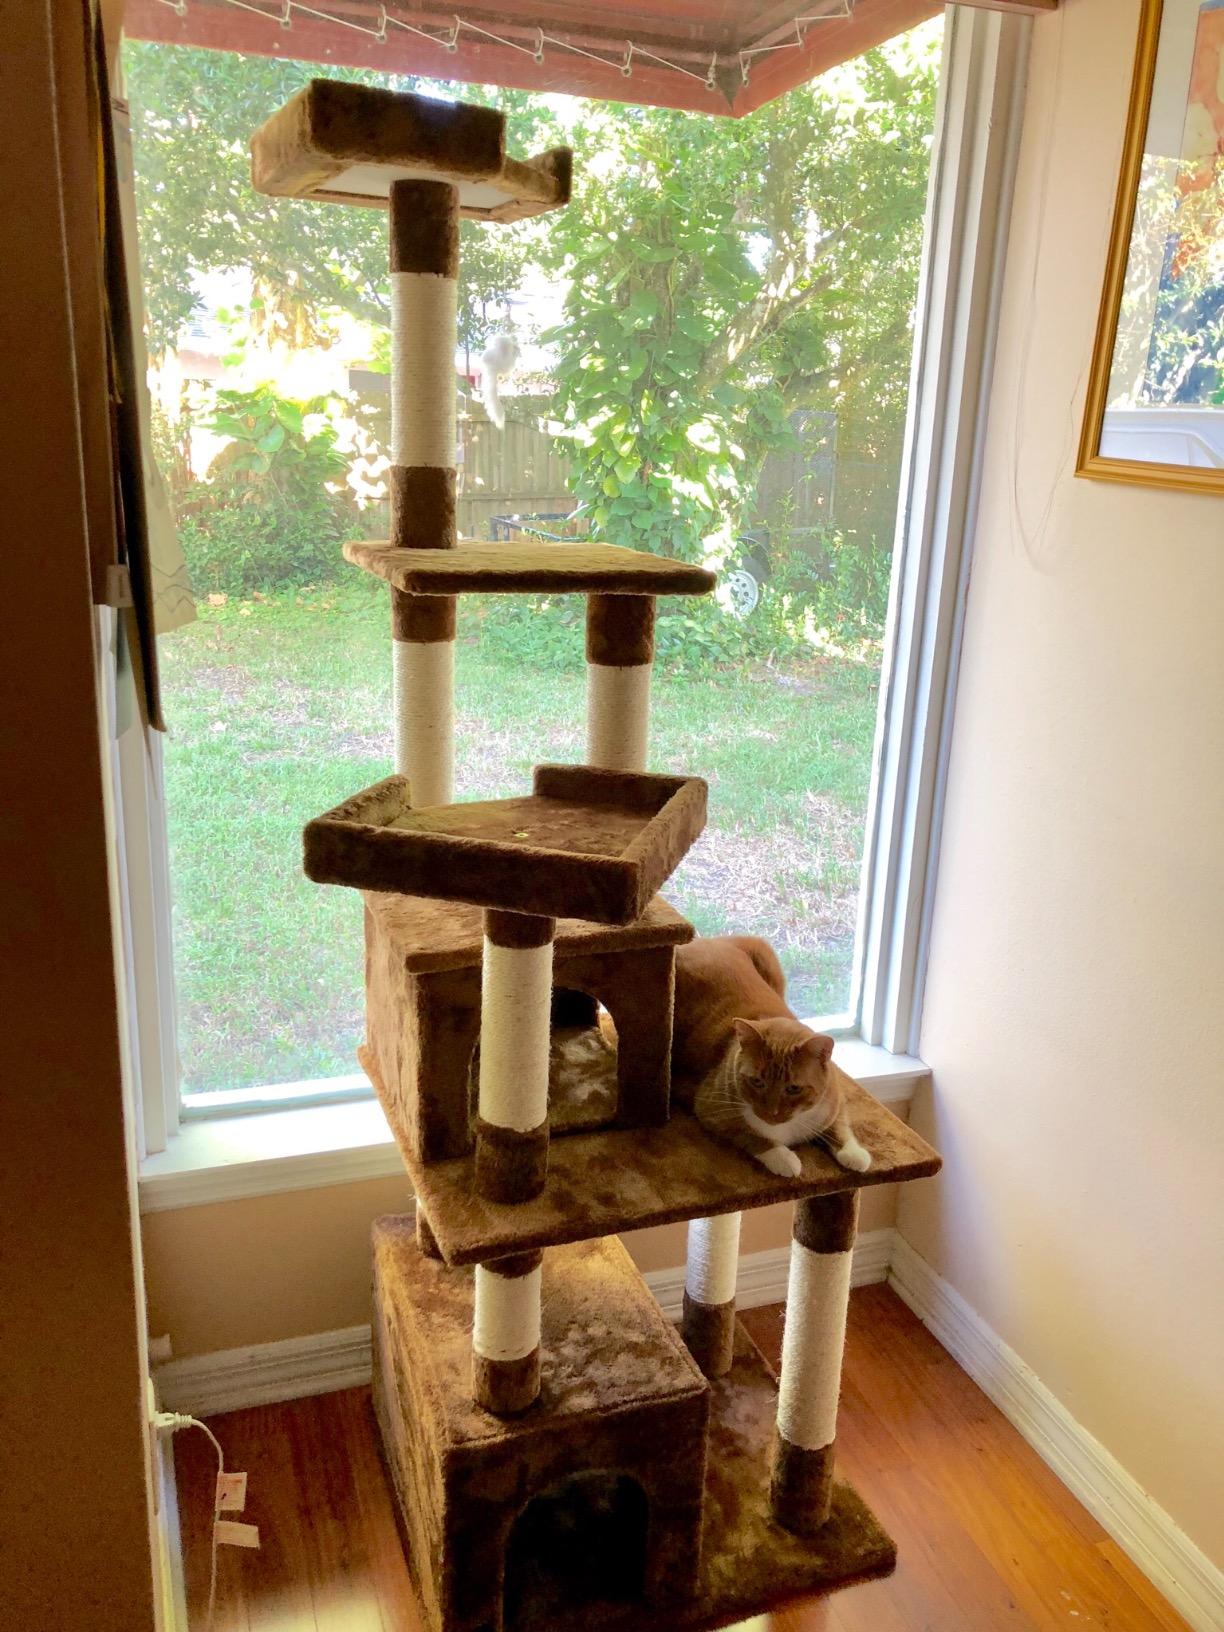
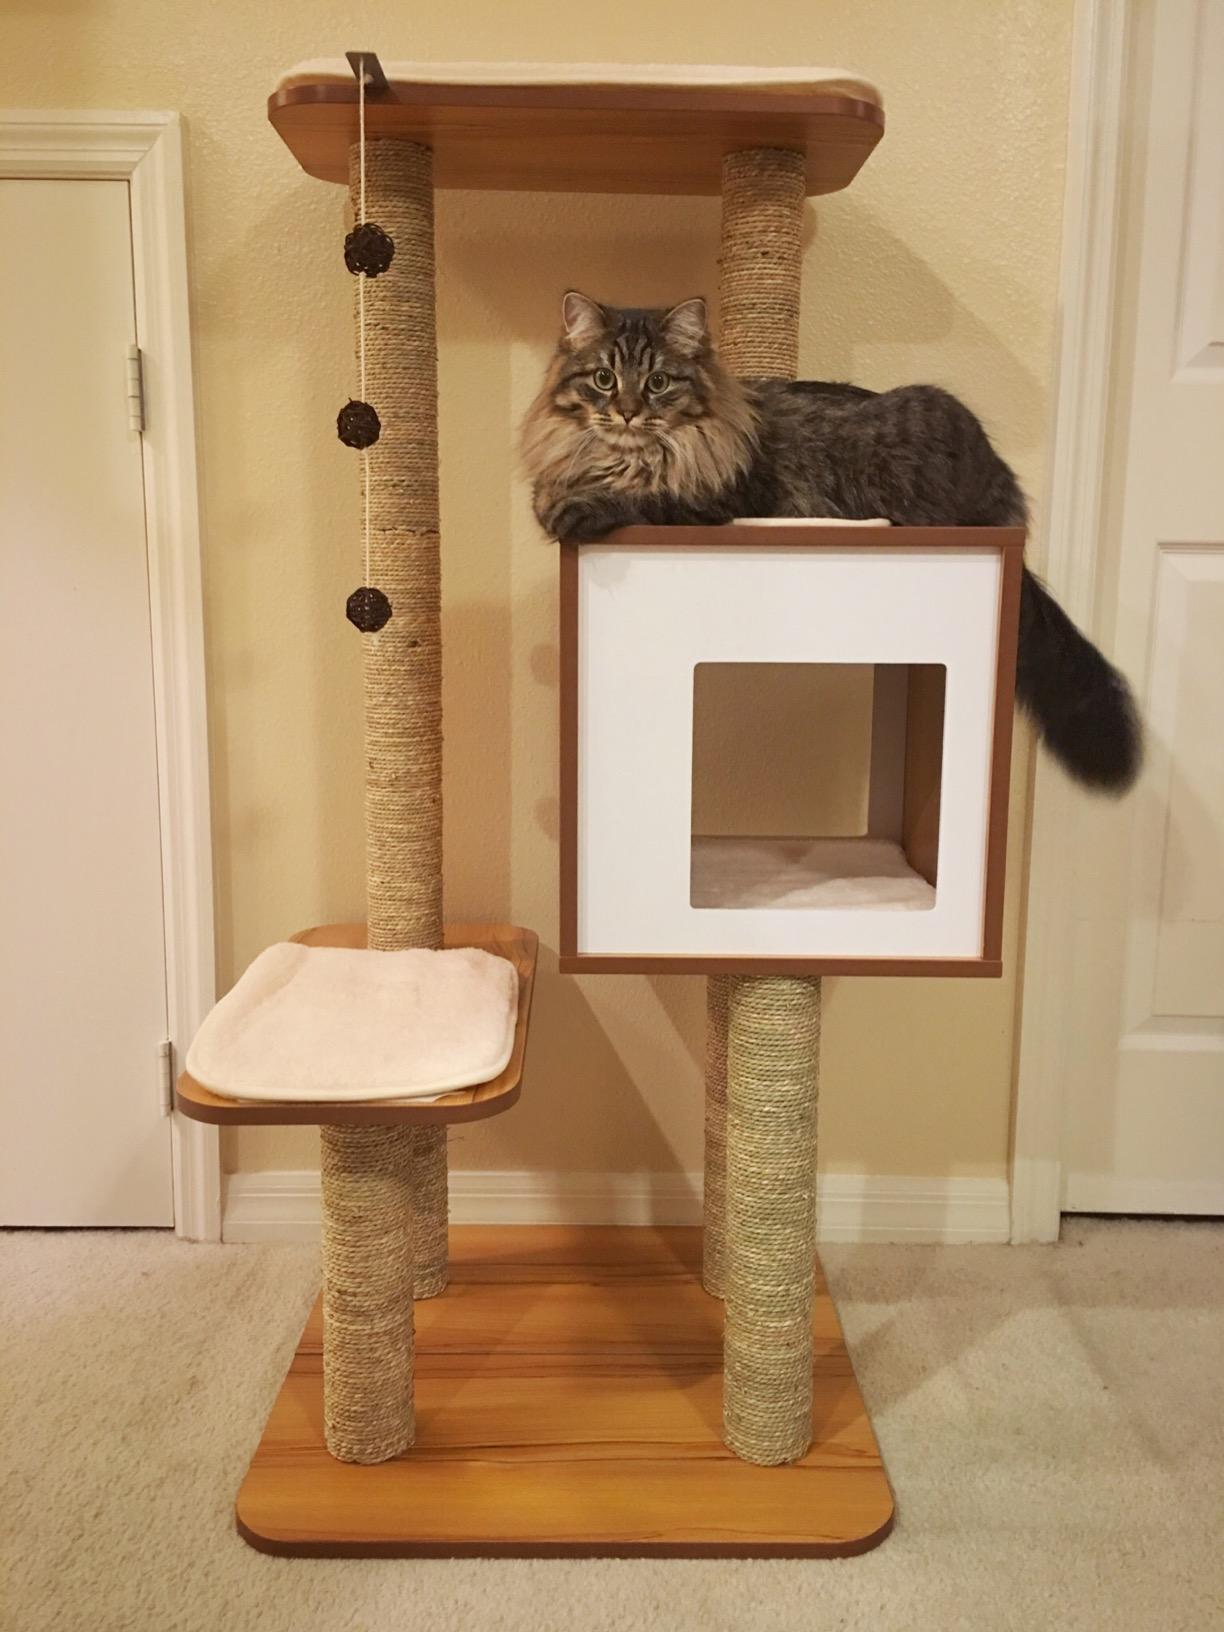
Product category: items_cat tree
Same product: no